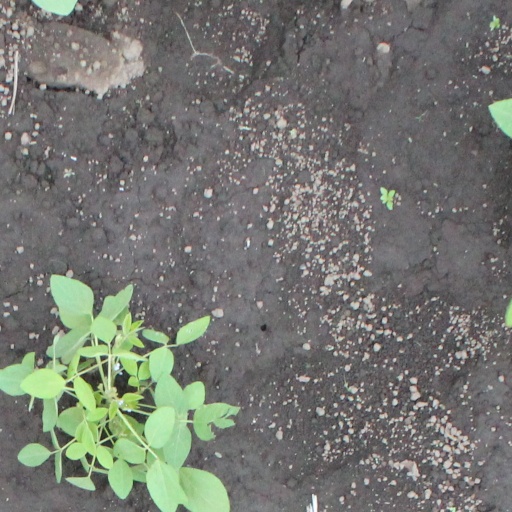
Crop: soybean